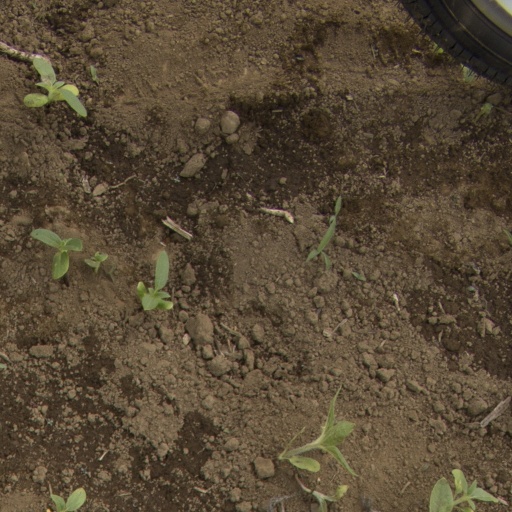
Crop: Jerusalem artichoke